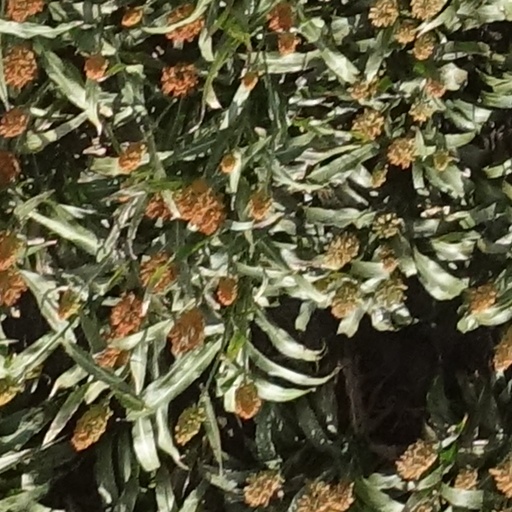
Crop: sorghum